Offley

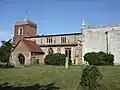
St Mary Magdalene's Church

The parish church is dedicated to St Mary Magdalene and contains some attractive monuments. Its nave dates back to the 13th century. The chancel was extensively remodelled by Sir Thomas Salusbury in the 18th century, and the tower was rebuilt in brick in 1800.